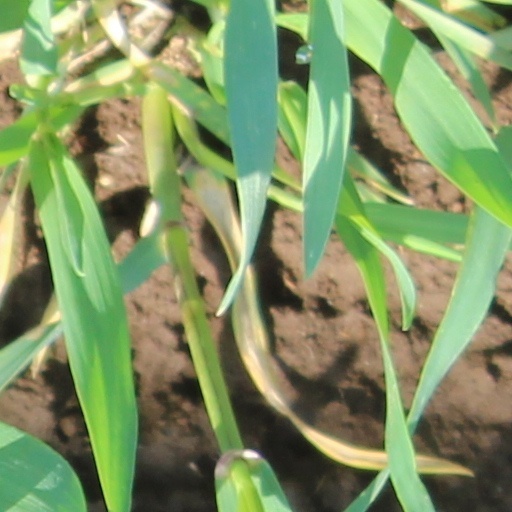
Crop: wheat